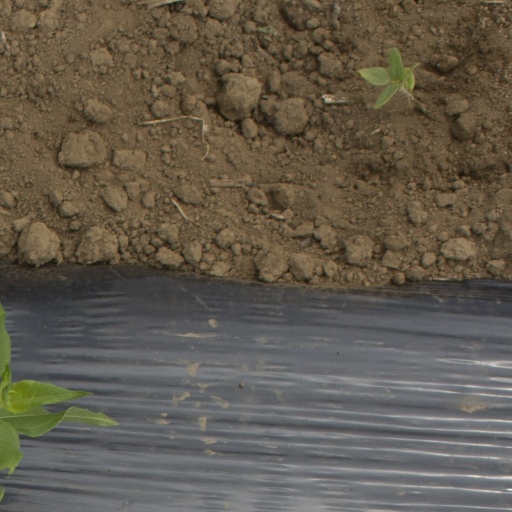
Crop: Jerusalem artichoke